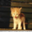
Label: cat